List of Yukon Quest competitors

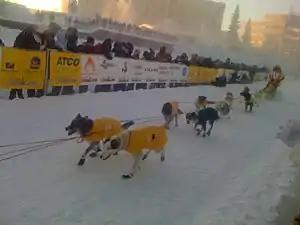
Didier Moggia was the first musher to start the 2008 Yukon Quest in Fairbanks, Alaska.

Three hundred and eighty-six people have participated in the Yukon Quest, an annual international 1,000-mile sled dog race between Fairbanks, Alaska and Whitehorse, Yukon. It has been called the "most difficult sled dog race in the world" and the "toughest race in the world". The race's route follows the Yukon River for much of its course and travels over four mountains: King Solomon's Dome, Eagle Summit, American Summit, and Rosebud Summit. Its length is equivalent to the distance between England and Africa, and the distance between some checkpoints is equivalent to the breadth of Ireland.